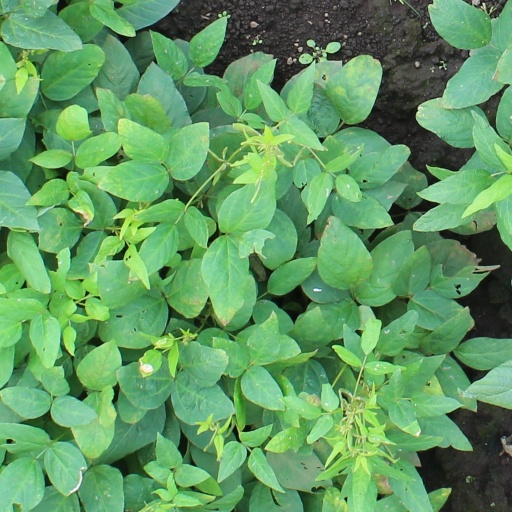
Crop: soybean